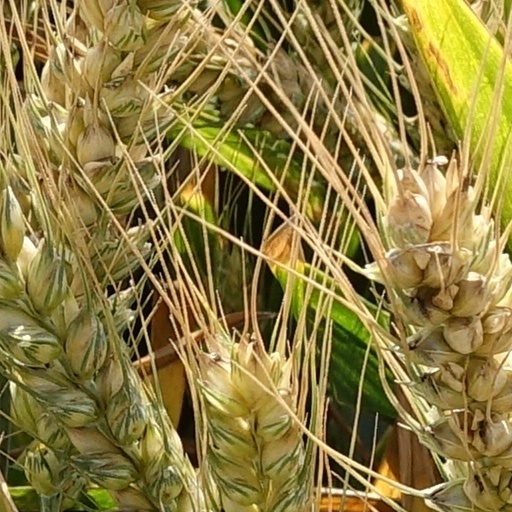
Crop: wheat